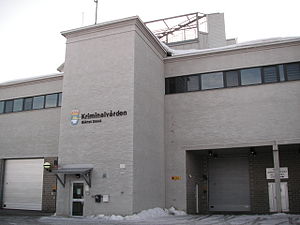
Arresthus
Arresthus i Umeå, Sverige.
Et arresthus eller blot en arrest er et mindre, lokalt fængsel, der primært huser varetægtsfængslede med en verserende straffesag samt fængslede, der afsoner kortere frihedsstraffe.